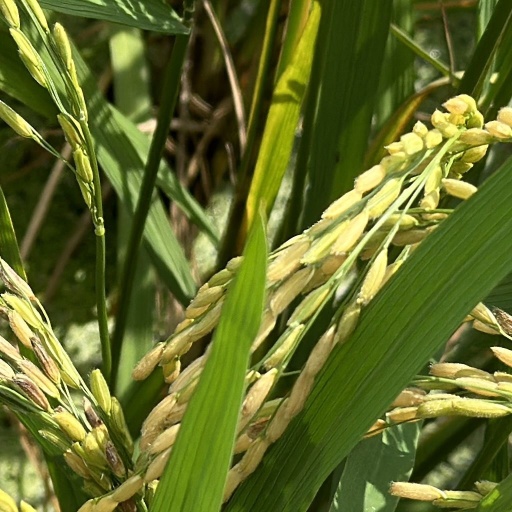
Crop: rice